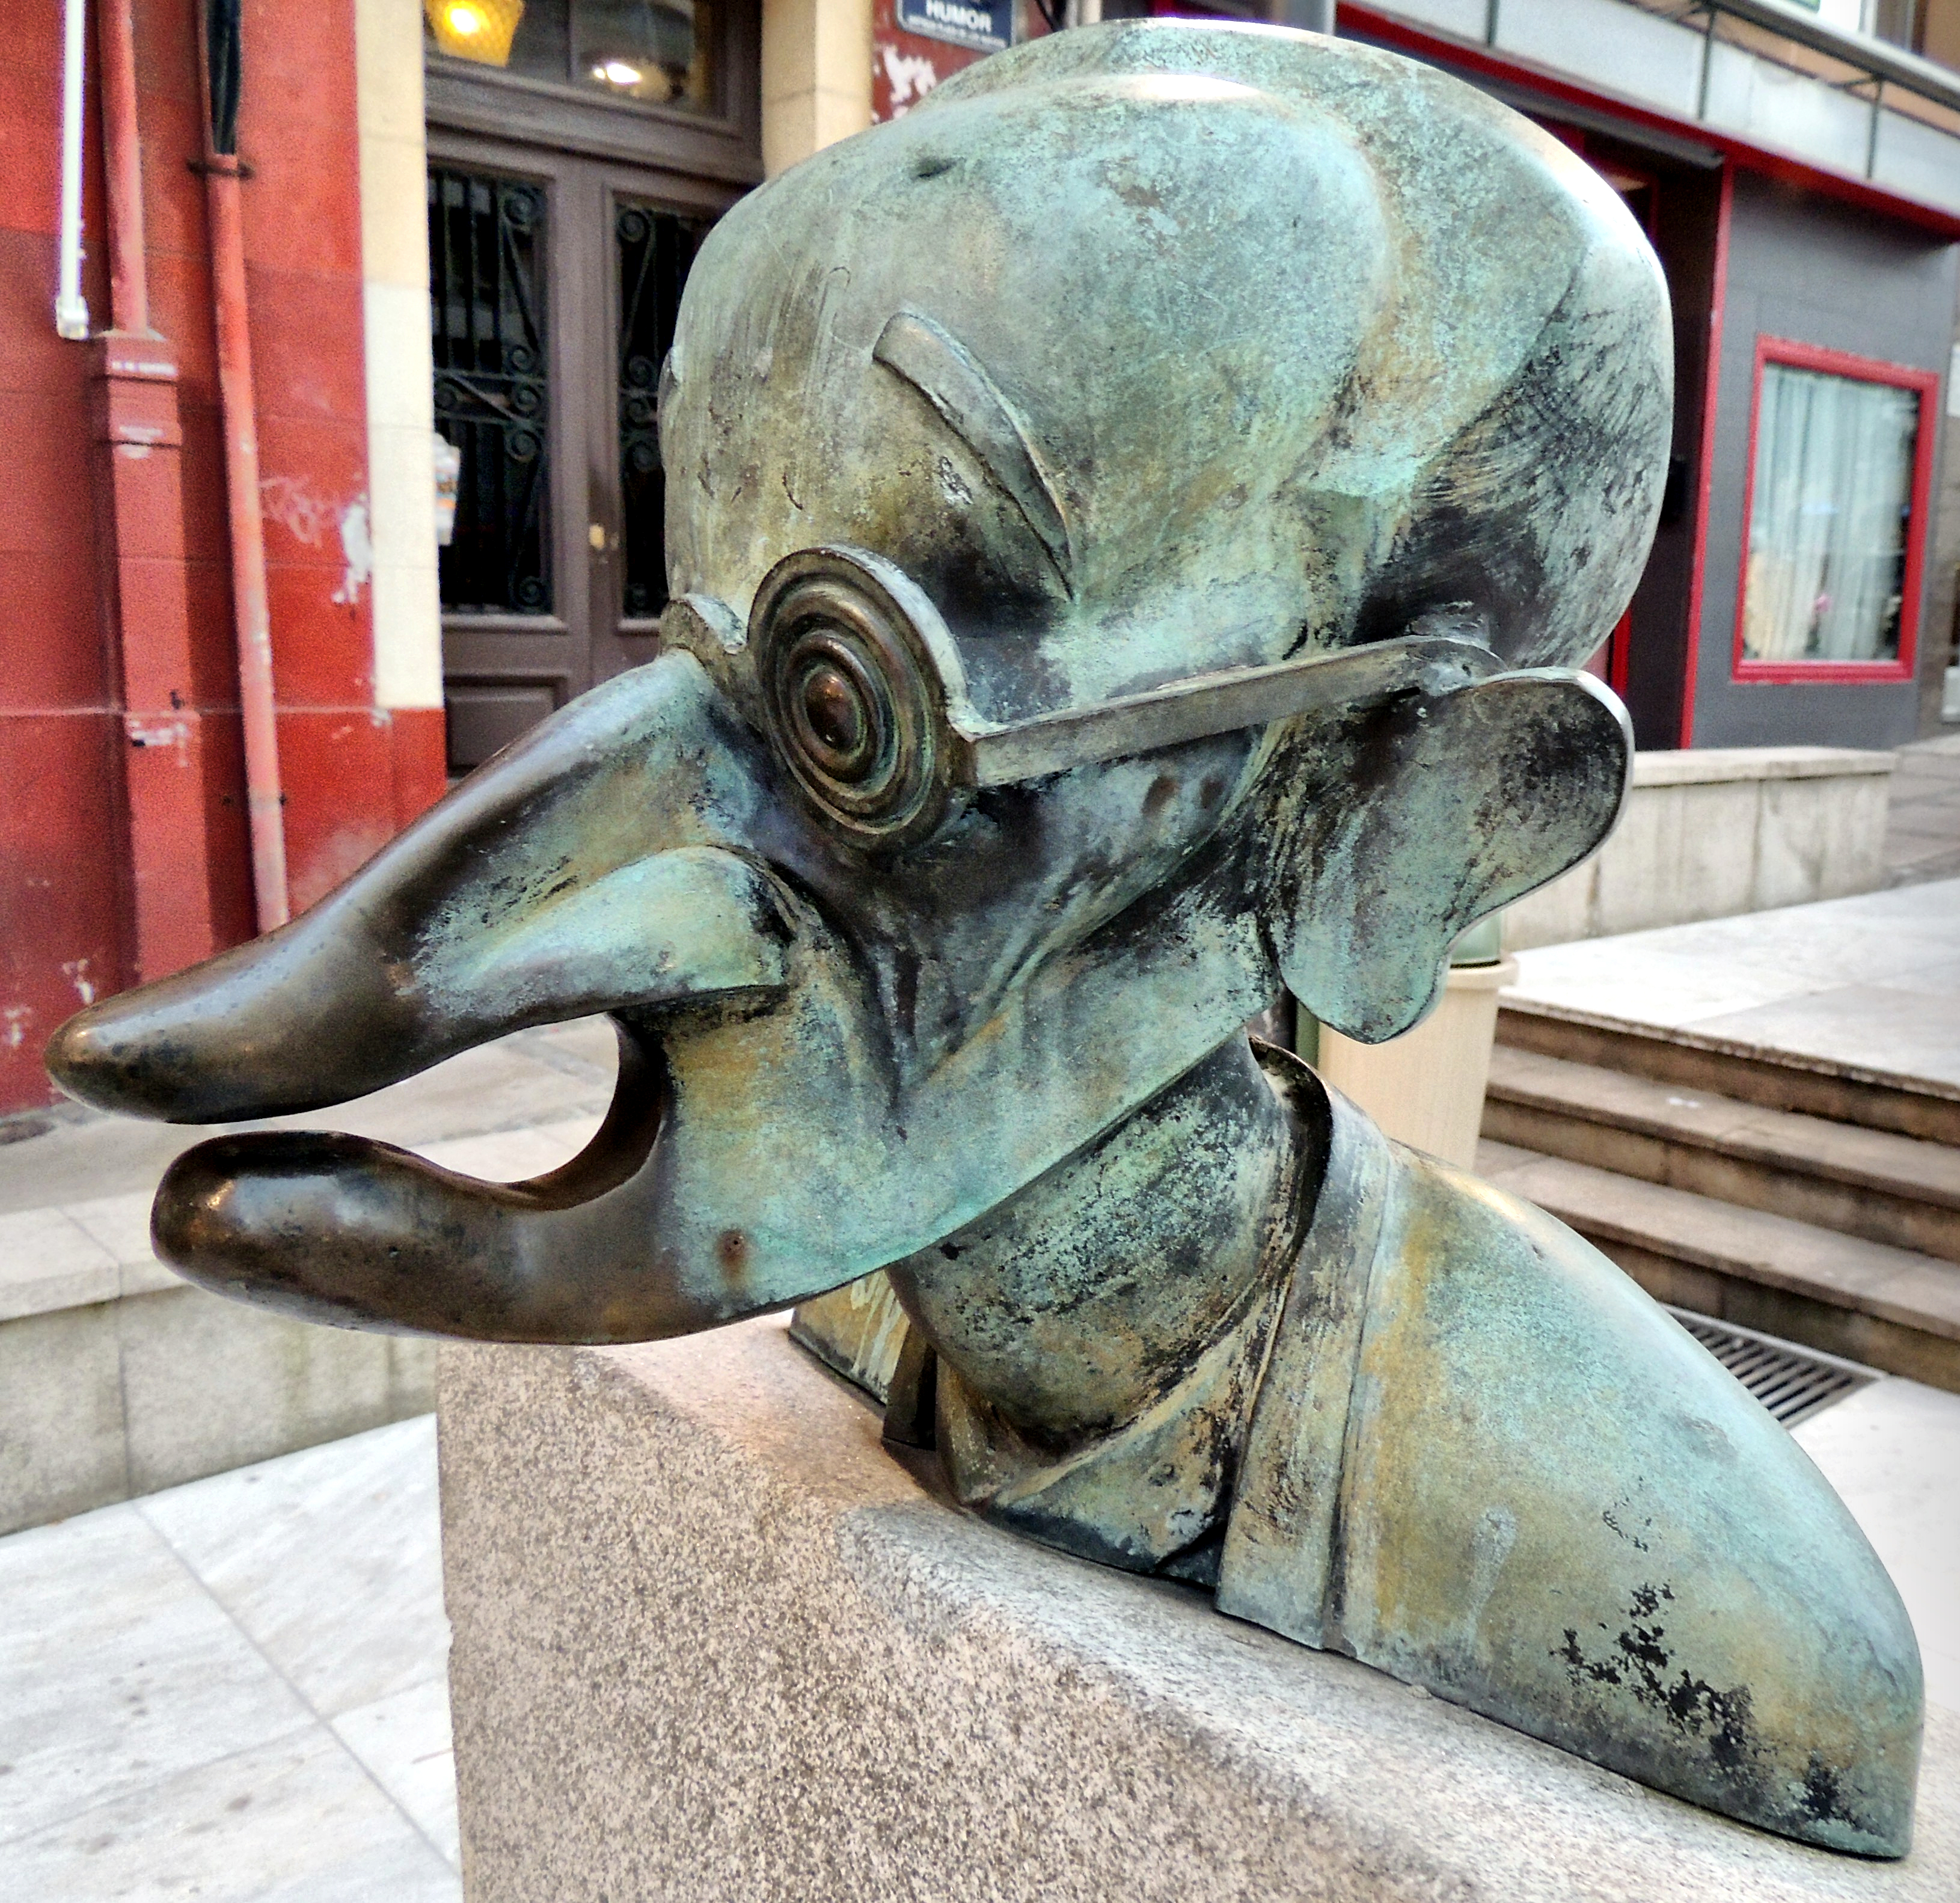
wood, monument, statue, sculpture, art, carving, ancient history, nonbuilding structure